Eenie Meenie

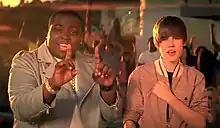
Two young men are talking. The man on the left has their hands raised, pointing upwards with his index fingers, he is wearing a gray jacket and a white shirt. The man of the right has his left arm on his chest, he is wearing a red shit and a black T-shirt. Behind them a group of people have their hands up.

The music video was filmed on March 30, 2010, in Beverly Hills, California, and was directed by Ray Kay, director of Bieber's "Baby" video. On the topic of choosing the lead girl, Kingston told MTV News, "I picked the main girl, basically, because Justin is 16 and I'm 20 years old, so it had to be a girl that fit the both of us, because in the video and song, she's trying to play the both of us. So there had to be a contrast. She fit it perfectly." Additionally, Kingston explained the plot of the video to "Rap-Up", commenting, "The video is basically about this girl trying to play both of us and at the end... we end up both at the same place at one time, and she's left with a stupid look on her face." Appearances are made by Bieber's friend, Christian Beadles, as well as rapper Romeo and singer/actress Jasmine Villegas, whose appearance further fueled media speculation Villegas and Bieber were romantically involved after a previous appearance in his music video for 'Baby'. Jocelyn Vena of MTV News reviewed the video, "Here's the play-by-play: While Kingston and the lady in question are flirting out on the deck, Bieber is chilling inside. But, wait — there she is flirting with Bieber while Kingston is hanging out, wondering where she went. The fickle girl eventually leaves Bieber to chill with Kingston, and then — boom — there she is with Bieber again. And, well, you get it. Of course, the 'eenie-meenie-miny-moe lover' eventually gets caught. While she's chatting up Kingston, along comes Bieber, and her game is blown. The dudes are cool with it. Well, they're not cool with her playing them, but they seem to remain friends despite both going for the same girl." As of November 2024, the music video on YouTube has over 738 million views.